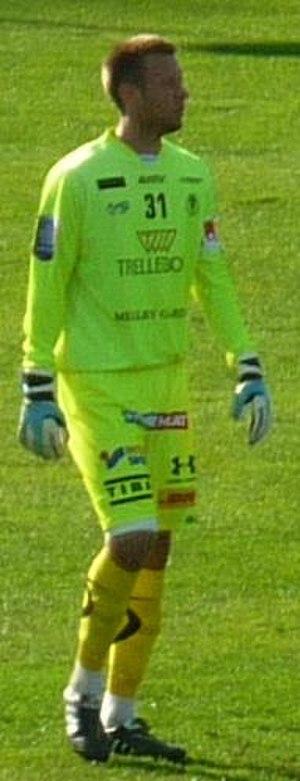
Viktor Noring est un footballeur suédois, né le 3 février 1991 à Malmö en Suède. Il évolue en à Landskrona BoIS au poste de gardien de but.